Frank Iredale

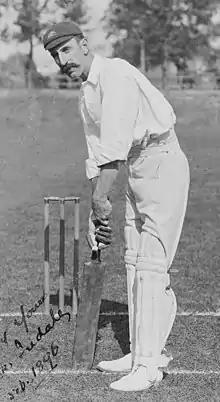
Iredale in 1896

Francis Adams Iredale (19 June 1867 – 15 April 1926) was an Australian cricketer who played 14 Test matches between 1888 and 1902.